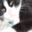
Label: cat